Shelley's sparrow

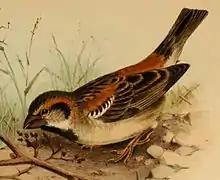
A detail of an illustration by Henrik Grönvold, showing a male Shelley's sparrow

Shelley's sparrow (Passer shelleyi), also known as Shelley's rufous sparrow or the White Nile rufous sparrow, is a sparrow found in eastern Africa from South Sudan, southern Ethiopia, and north-western Somalia to northern Uganda and north-western Kenya. Formerly, it was considered as a subspecies of the Kenya sparrow. This species is named after English geologist and ornithologist George Ernest Shelley.